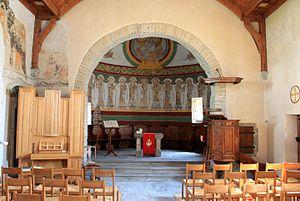
Suisse, canton de Vaud, Avenches/Donatyre, Chapelle romane dédiée à Sainte-Thècles. Construite au 11e siècle, avec des pierres de l’enceinte de la cité romaine proche d’Avenches.
Donatyre est une localité de la commune suisse d'Avenches dans le canton de Vaud, située non loin du lac de Morat.
Le temple de Donatyre, anciennement église Sainte-Thècle, est un temple protestant situé dans le village de Donatyre, dans la commune vaudoise d'Avenches, en Suisse.